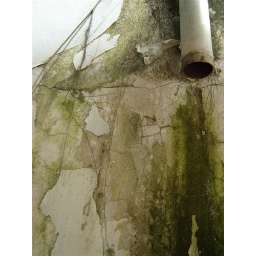
A dirty wall in China town